Lakeland, Florida

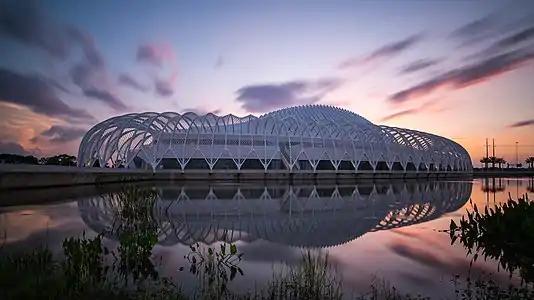
The IST building of Florida Polytechnic University

Lakeland is the largest city on Interstate 4 between Orlando and Tampa. Large industries in the Lakeland area are citrus, cattle, and phosphate mining. In the past few decades, tourism, medicine, insurance, transportation, and music have grown in importance.